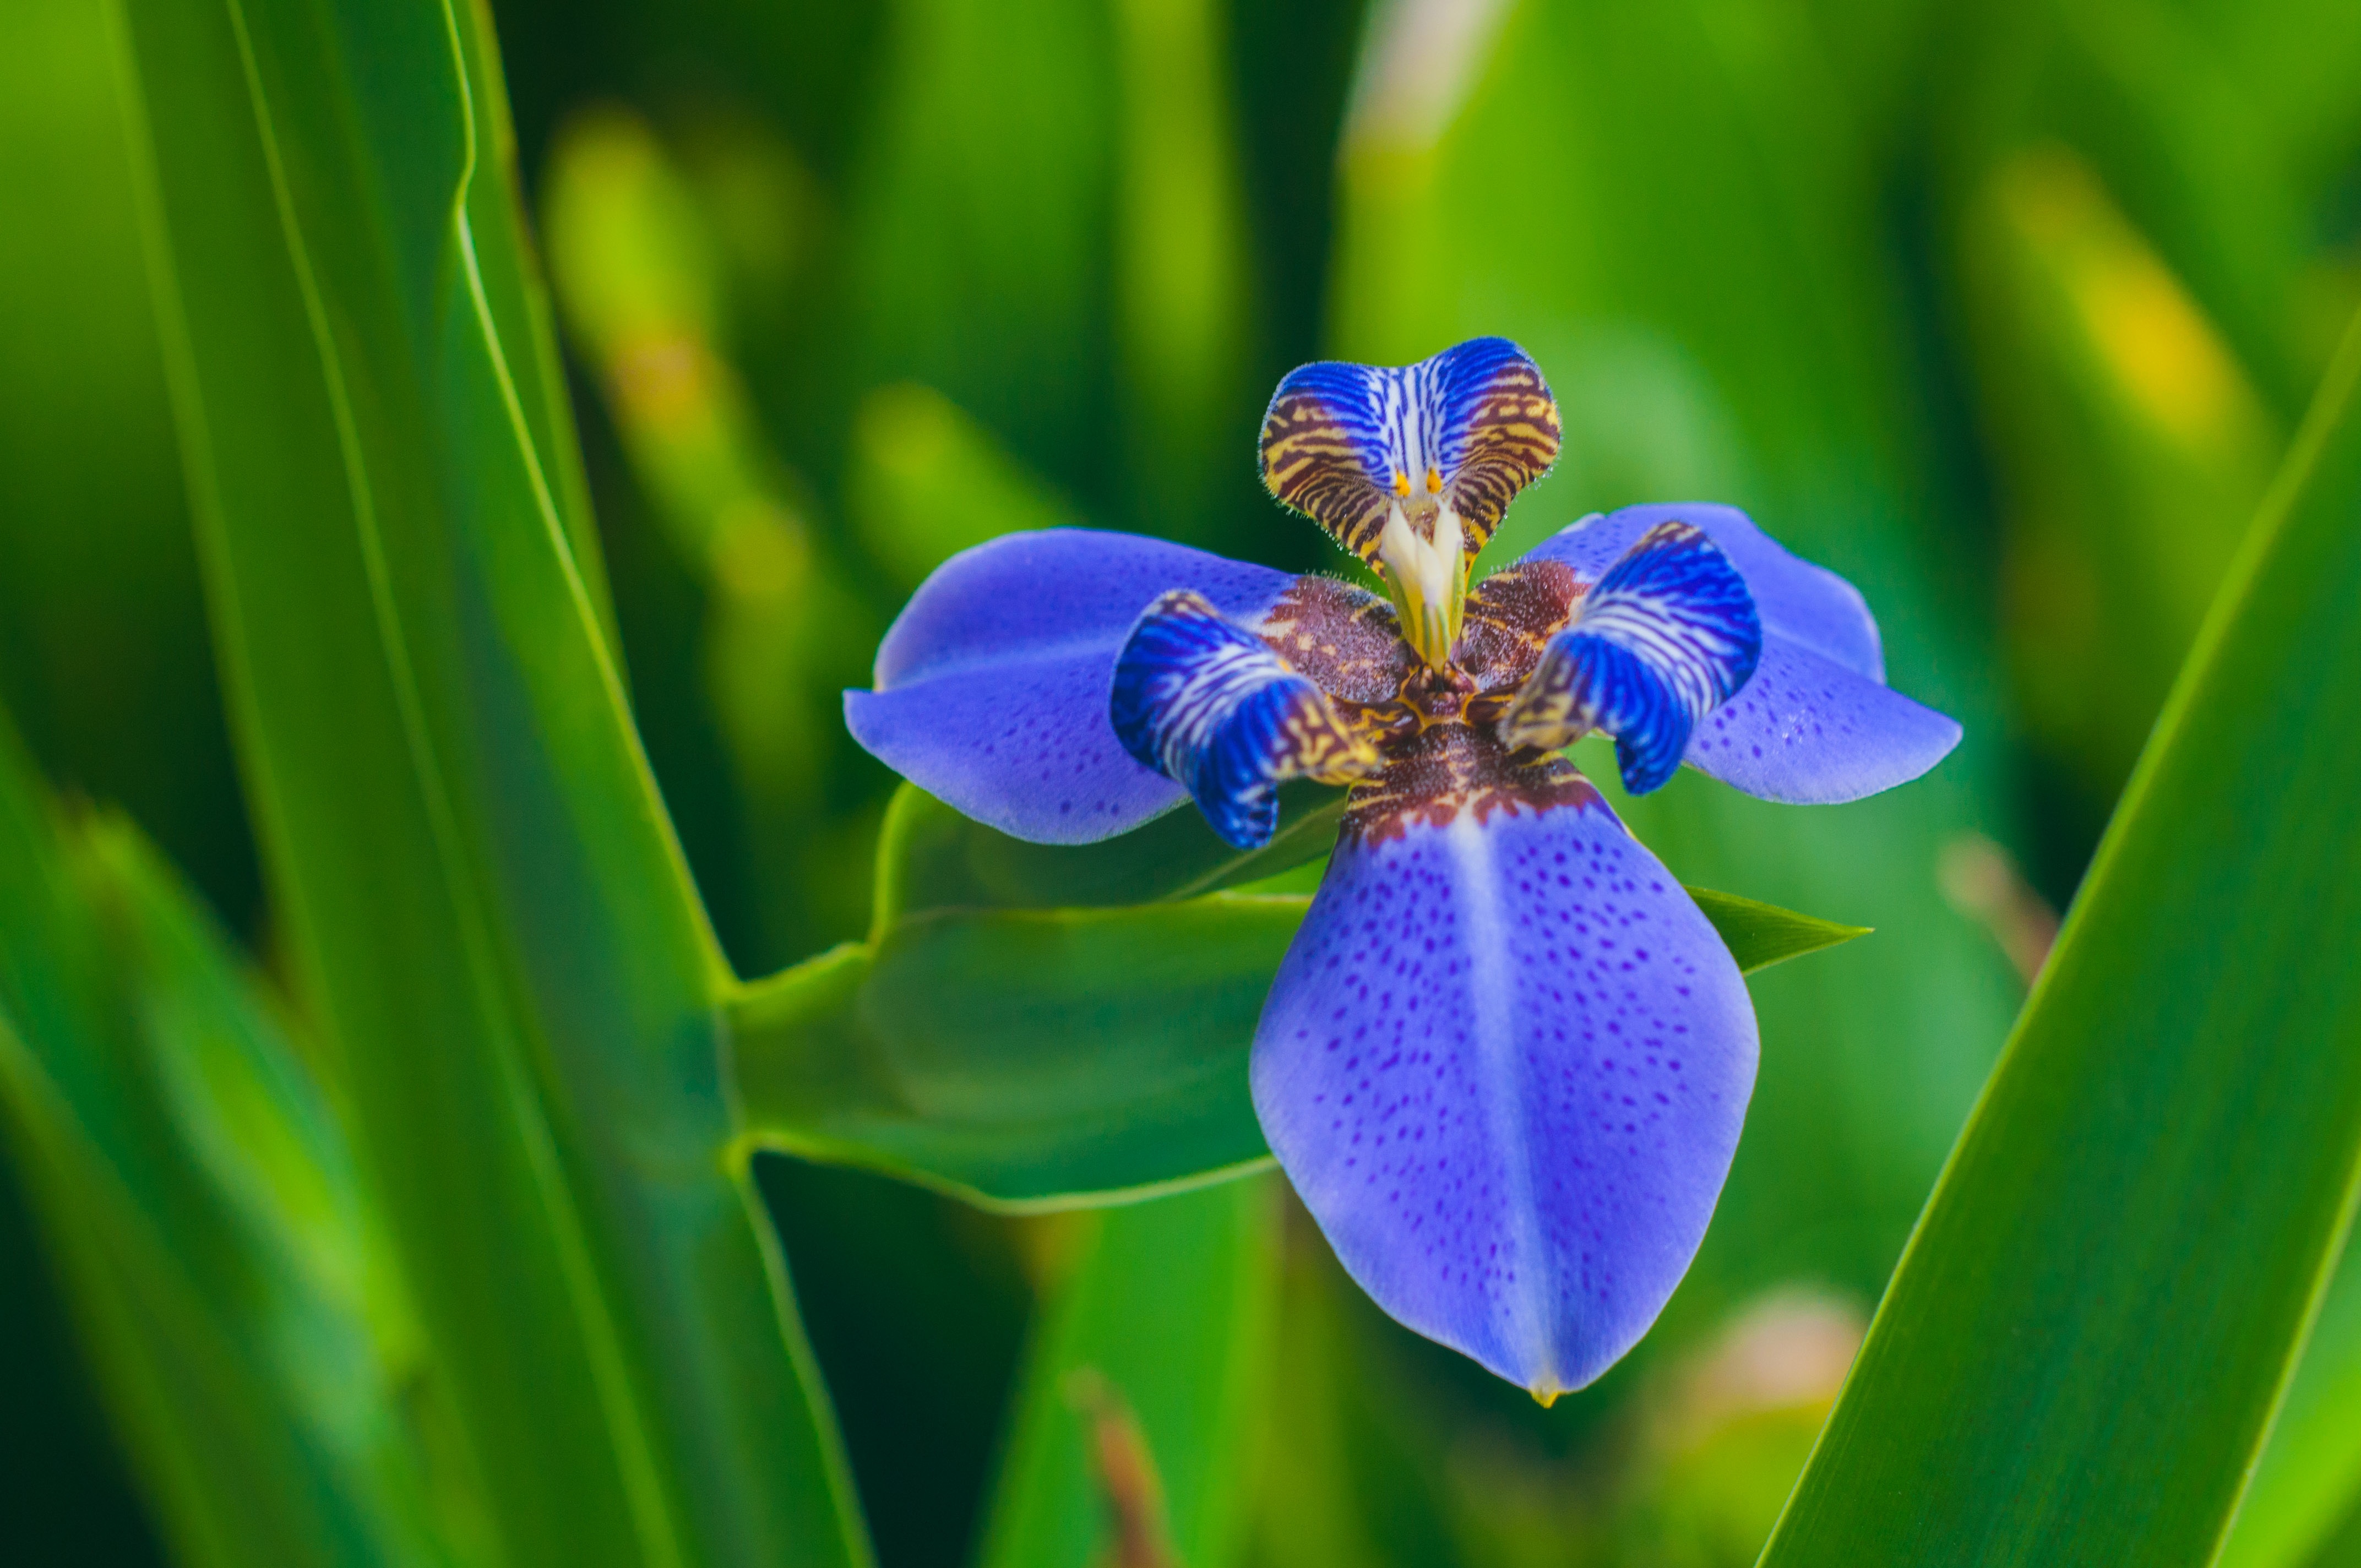
plant, photography, flower, petal, floral, green, botany, flora, orchid, wildflower, iris, eye, macro photography, flowering plant, iris versicolor, plant stem, land plant, dayflower family